Reign of Alfonso XIII

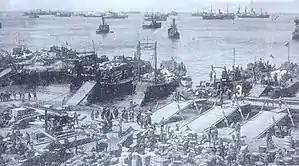
Landing of Al Hoceima, September 1925

The Catalan autonomist campaign of 1918-1919 found broad support from Basque nationalism because Catalan aspirations connected with theirs. At that time, Basque nationalism was living the moment of greatest apogee of the Restoration. In 1918 it had triumphed in the elections that gave it political hegemony in Biscay, the fundamental fief of the PNV, which since 1916 had been renamed the Basque Nationalist Communion, replacing the monarchist parties of the time that had held it until then. Precisely the reason for their success had been the "autonomist path" they had taken, and their alliance with Cambó's Lliga Regionalista, which led them to also demand "integral autonomy" for the Basque Country. Thus, the three Basque deputations, on the initiative of that of Biscay, demanded "foral reintegration", or failing that, a broad autonomy based on the old fueros, a proposal that was presented in the Courts on November 8 by the Basque nationalist deputies, but which was rejected.